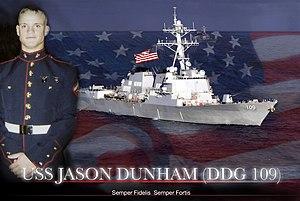
Jason Dunham est un militaire américain. Caporal dans le Corps des Marines des États-Unis, il a reçu la médaille d'honneur le 11 janvier 2007 par le président George W. Bush, pour sa bravoure en opération en Irak. Il se coucha sur une grenade qui allait exploser durant un combat vers la frontière syrienne en vue de protéger plusieurs de ses compagnons.